List of Chainsaw Man episodes

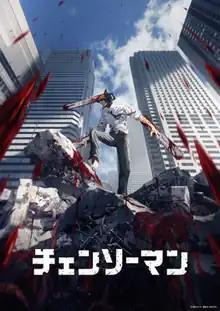
Key visual for the series

"Chainsaw Man" is an anime television series based on Tatsuki Fujimoto's manga series "Chainsaw Man". The series is produced by MAPPA and was announced in December 2020. It adapts the first 38 chapters of the manga series. The series was directed by Ryū Nakayama (director) and Makoto Nakazono (chief episode director), with scripts by Hiroshi Seko, character designs by Kazutaka Sugiyama, and Devil designs by Kiyotaka Oshiyama. Tatsuya Yoshihara served as action director and Yūsuke Takeda directed the art. Naomi Nakano was the color key artist and Yohei Miyahara designed the screens. The music was composed by Kensuke Ushio.